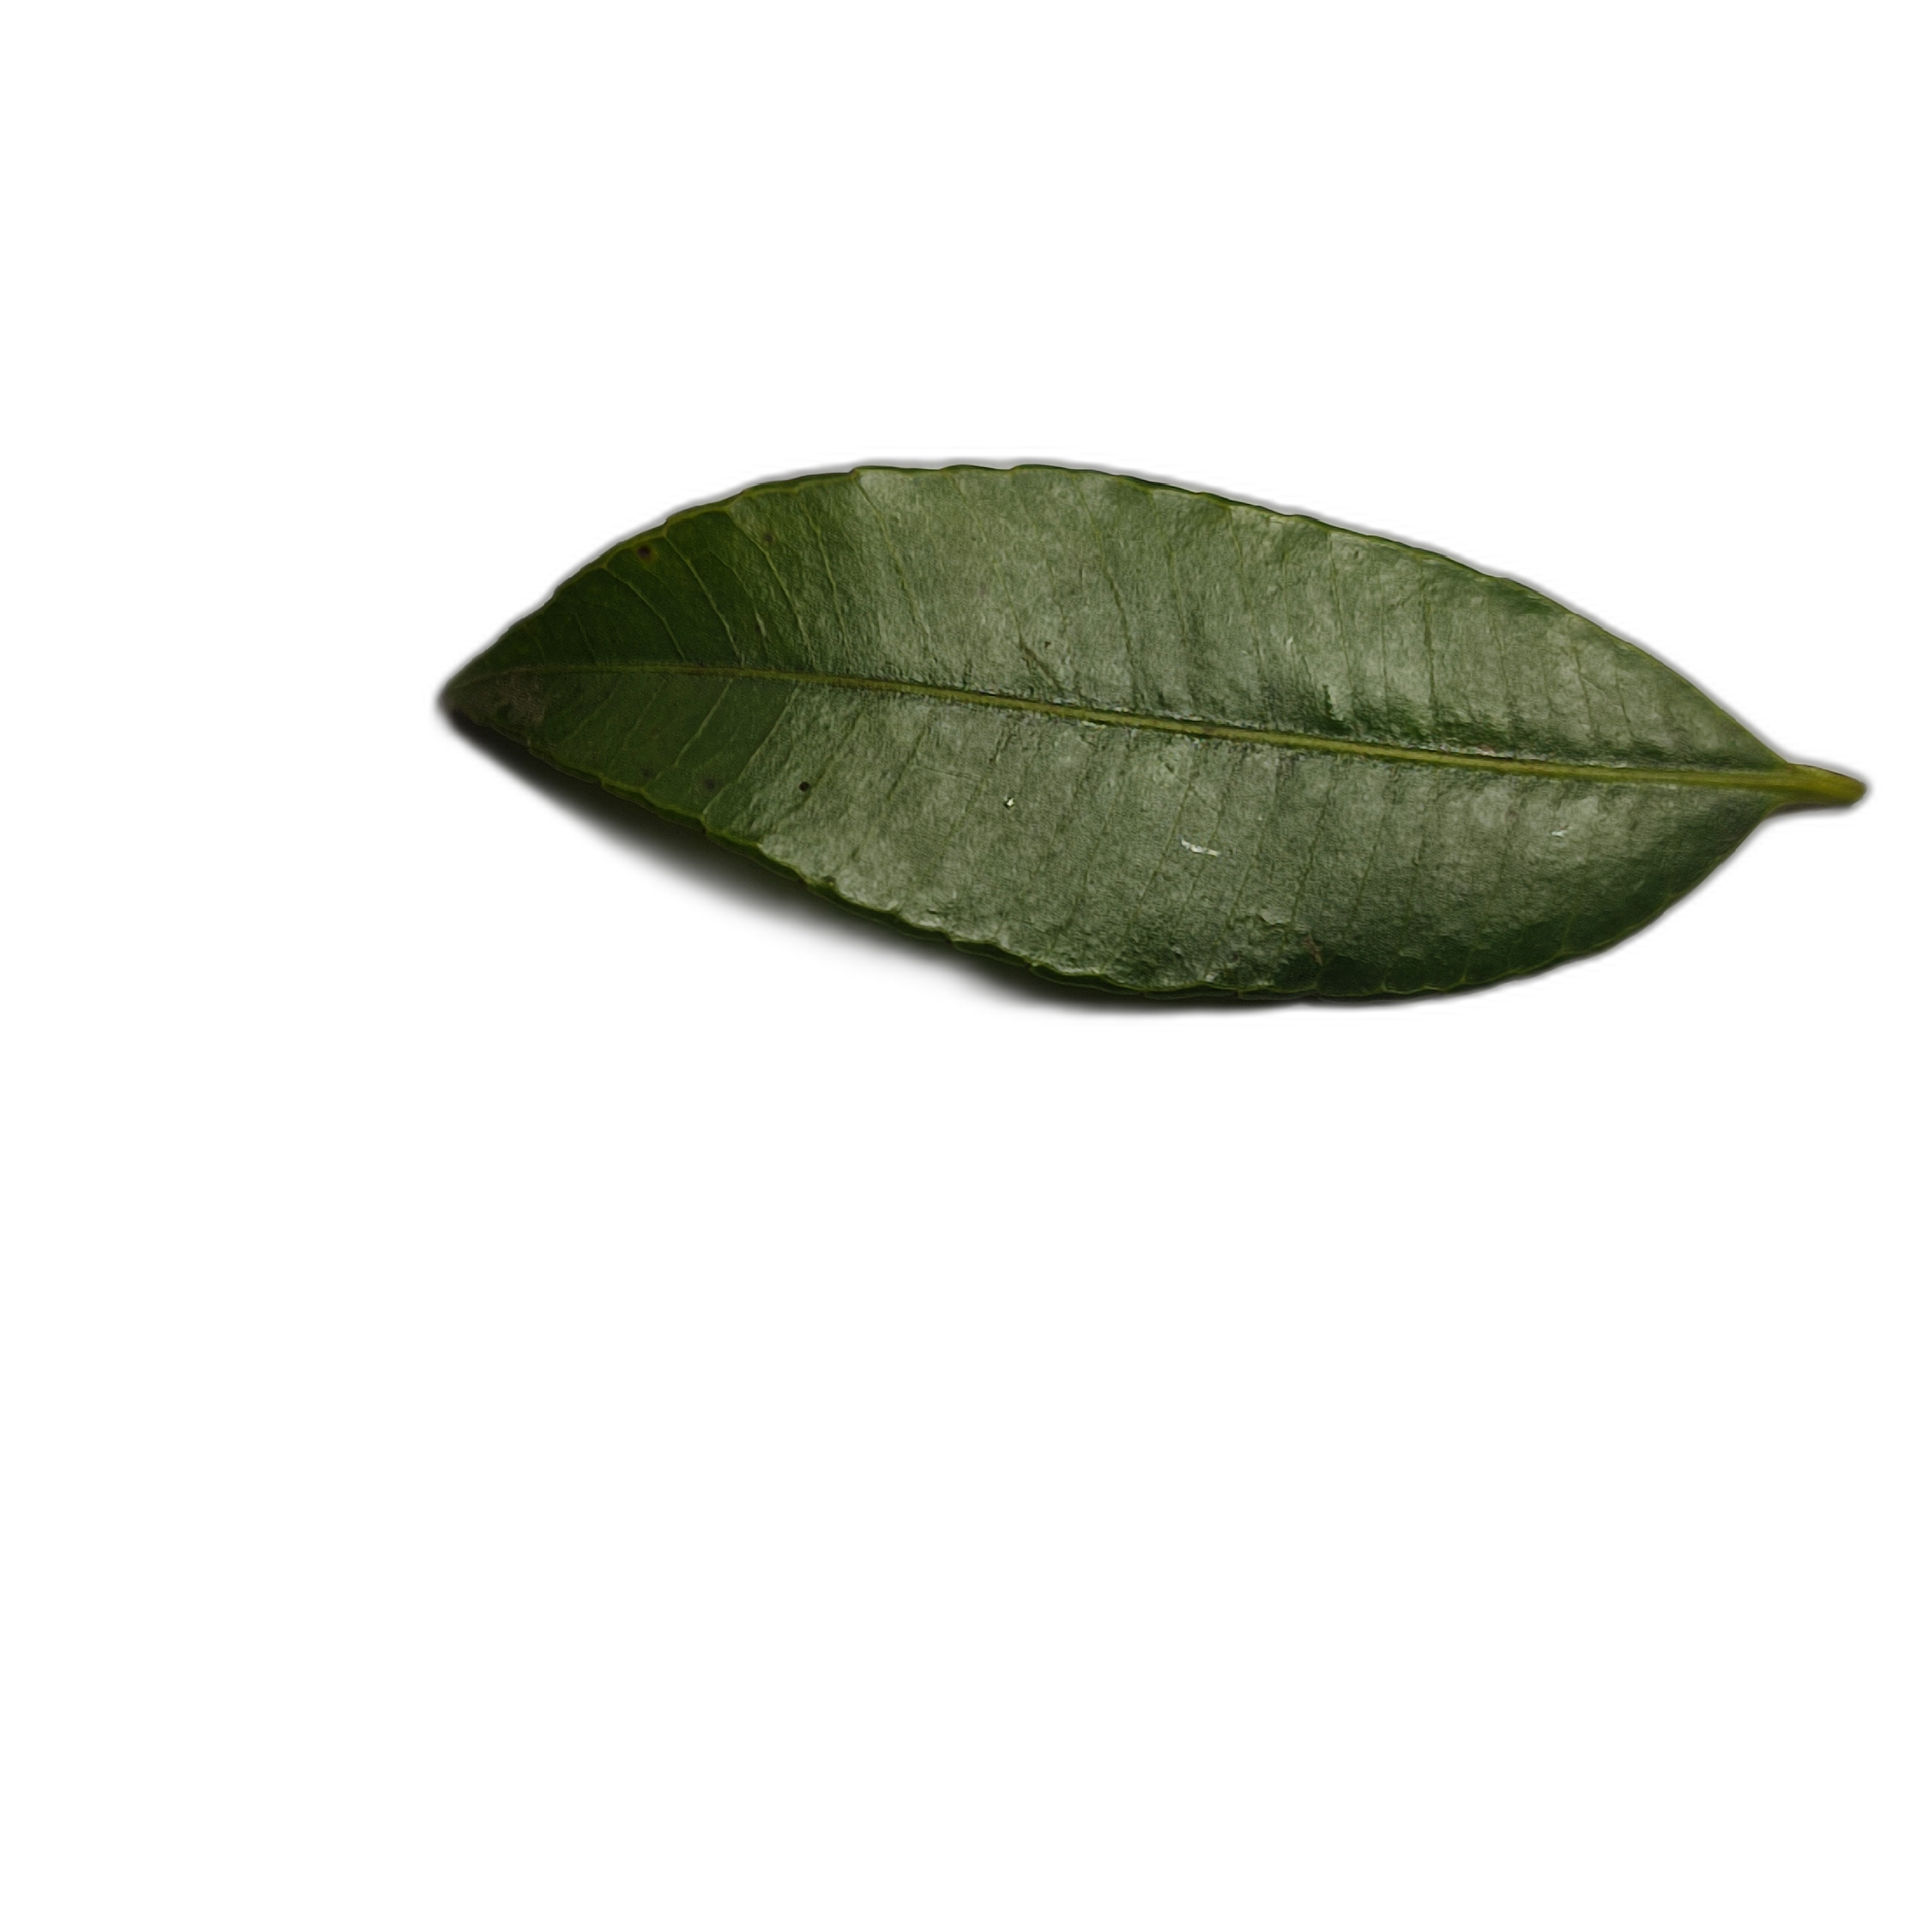
Label: healthy